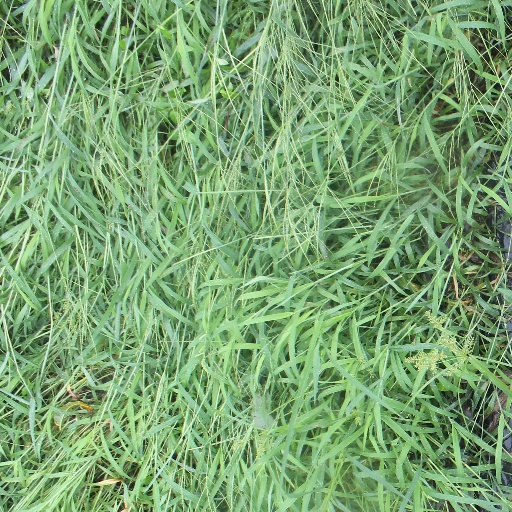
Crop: sorghum